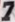
Number: 7